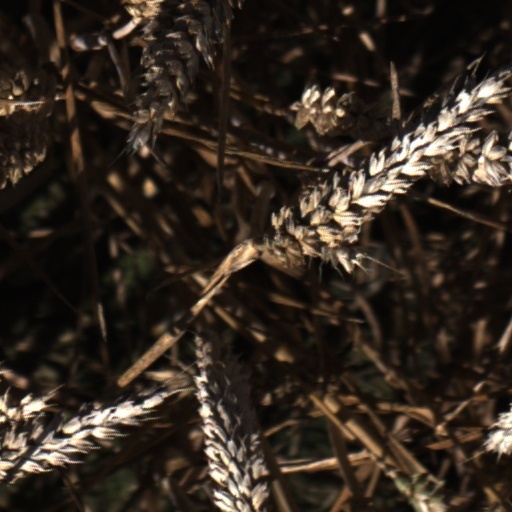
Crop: wheat